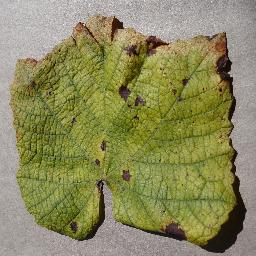
Label: Grape___Leaf_blight_(Isariopsis_Leaf_Spot)